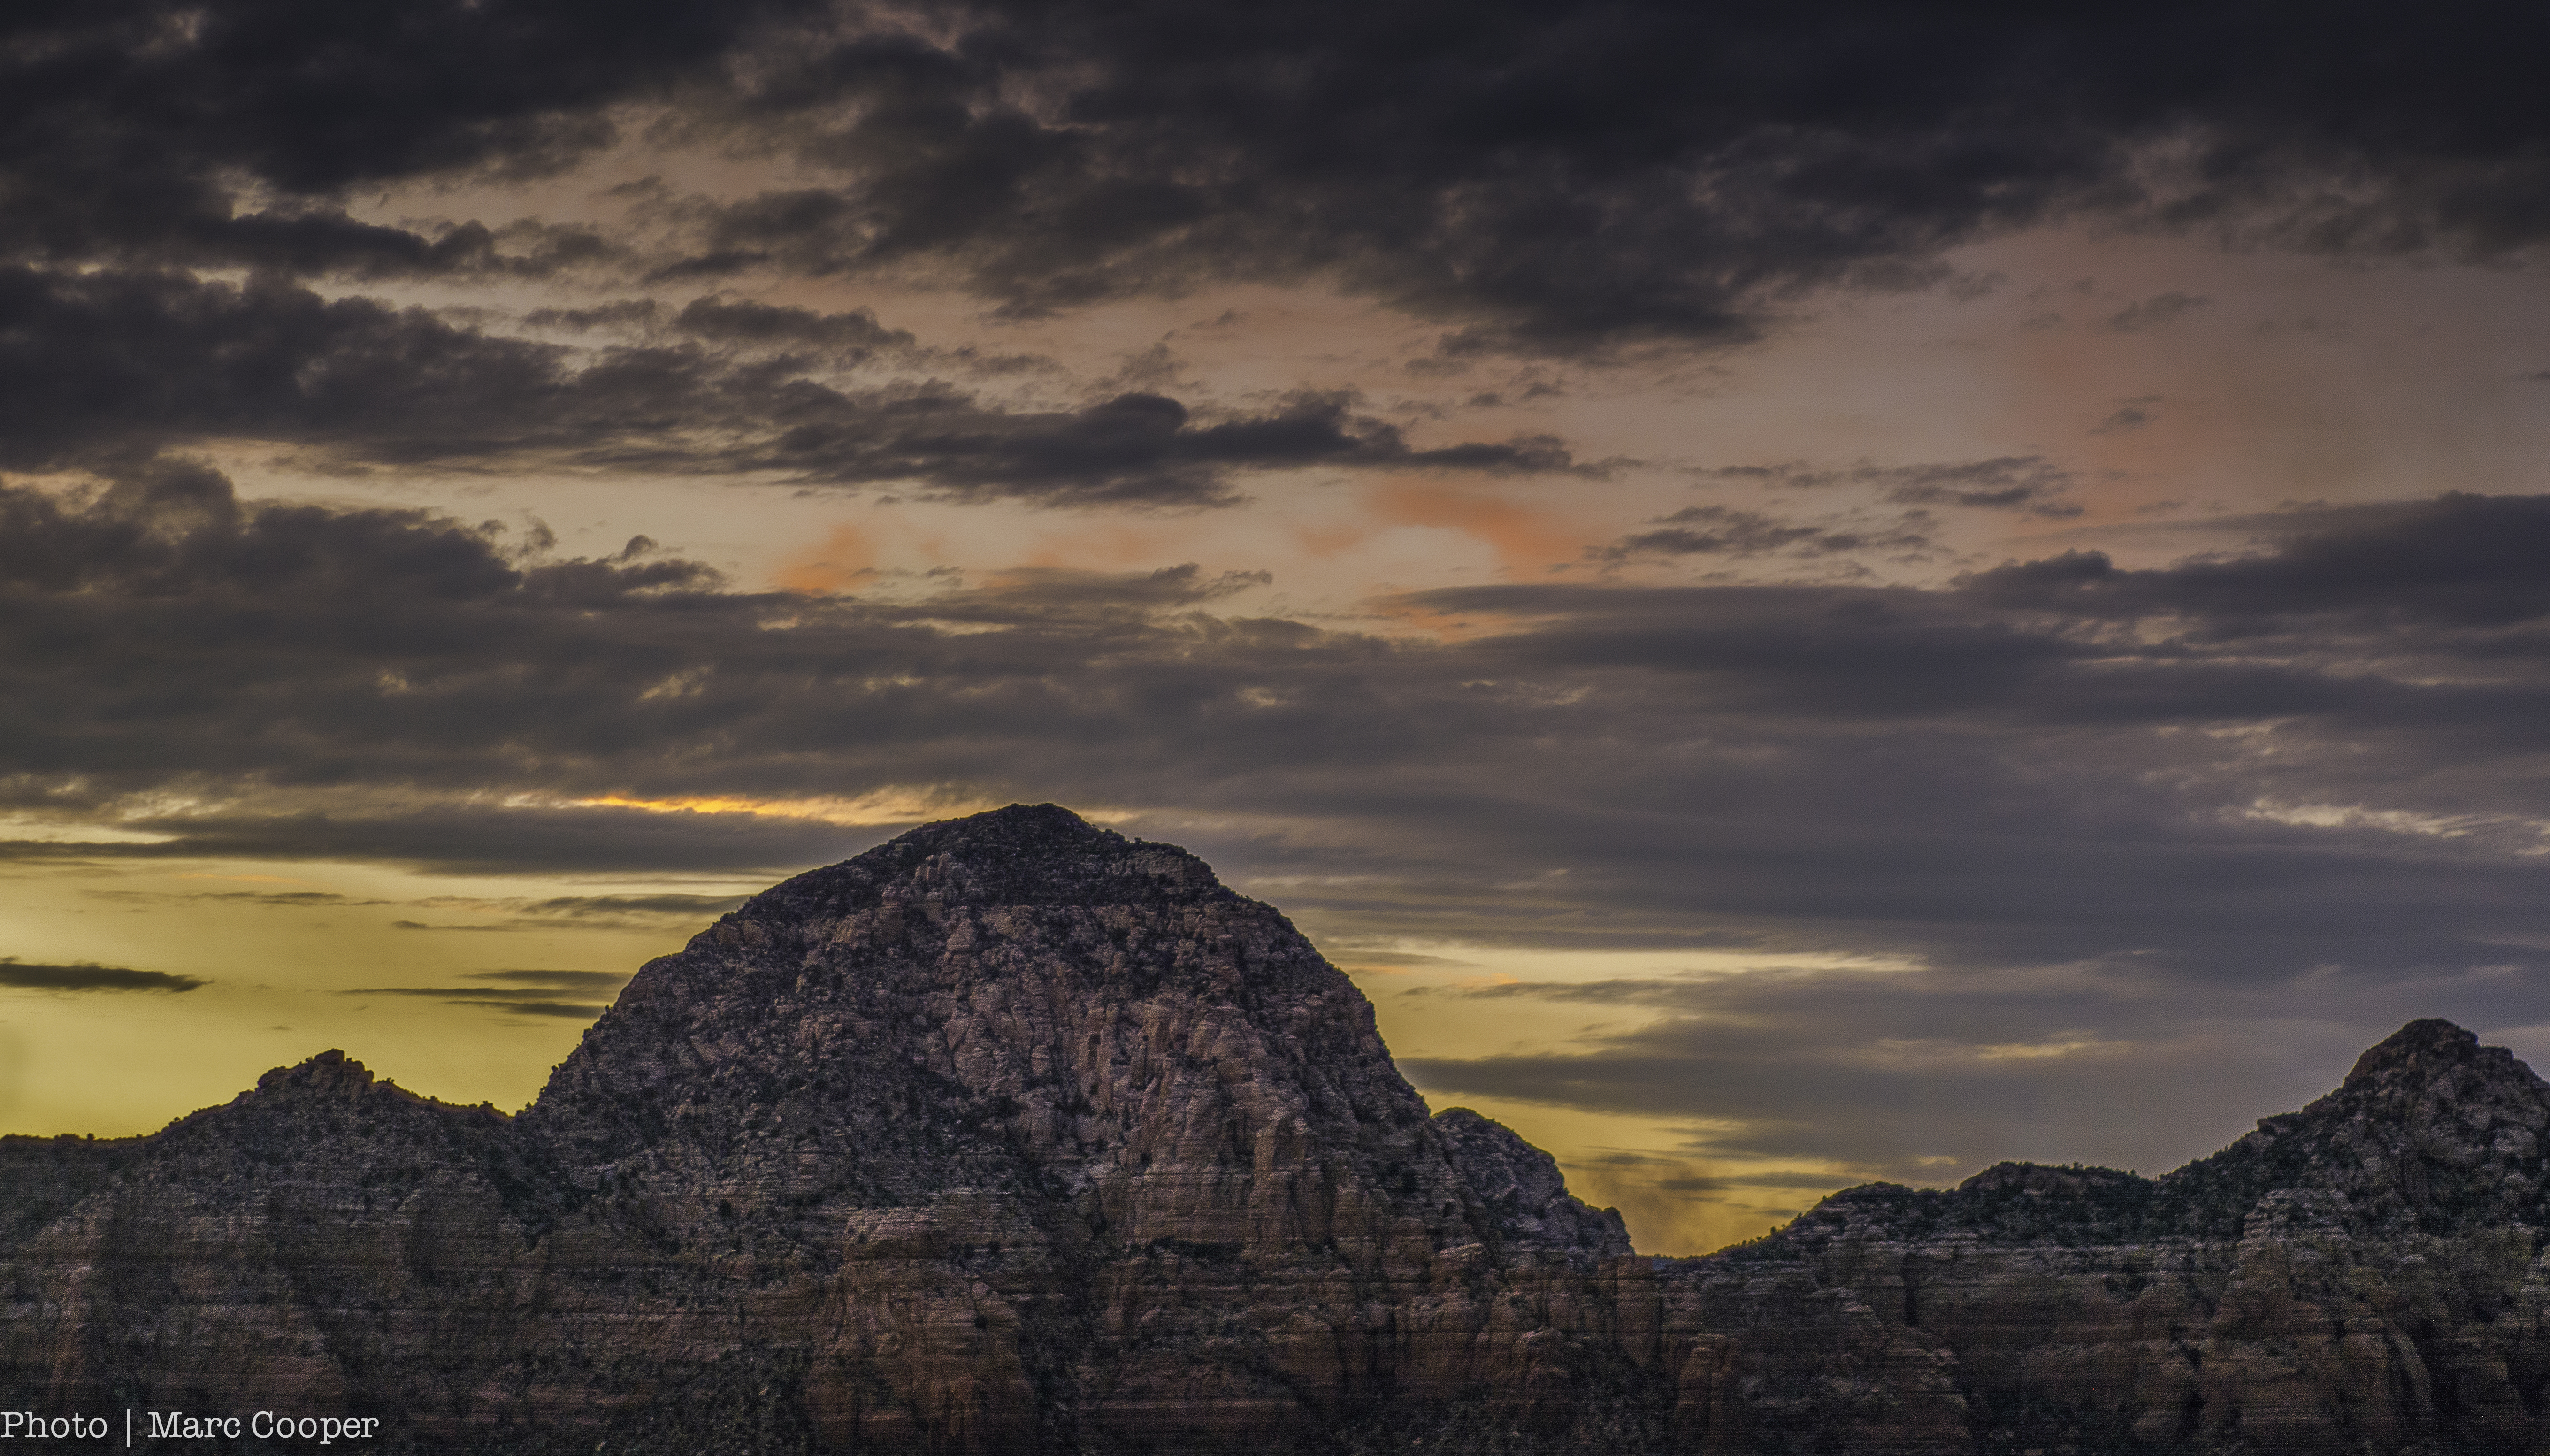
landscape, sea, nature, rock, horizon, mountain, cloud, sky, sunrise, sunset, morning, hill, dawn, dusk, evening, cathedral, palmtrees, plateau, wigwam, palmsprings, wigwammotel, sedona, afterglow, landform, geographical feature, mountainous landforms